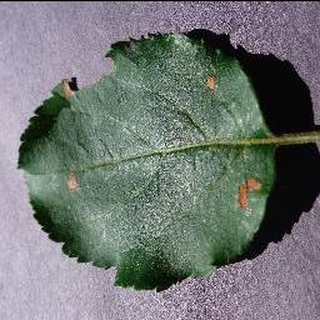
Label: apple_black_rot